Sudhana

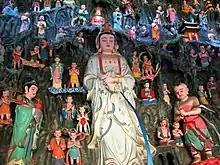
Avalokiteśvara with Longnü (left) and Sudhana (right).

Sudhanakumāra, mainly known as Sudhana and Shancai or Shancai Tongzi in Chinese, and translated as "Child of Wealth", along with Longnü "Dragon Girl" are considered acolytes of the bodhisattva Guanyin (Avalokiteśvara) in Chinese Buddhism. He and Longnü being depicted with Guanyin was most likely influenced by Yunü ("Jade Maiden") and Jintong ("Golden Youth") who both appear in the iconography of the Jade Emperor.